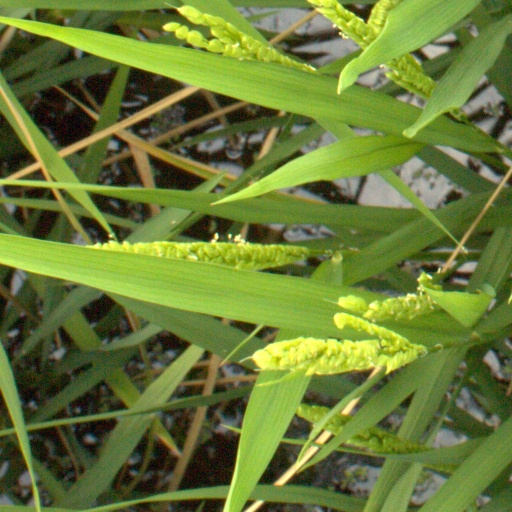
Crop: rice